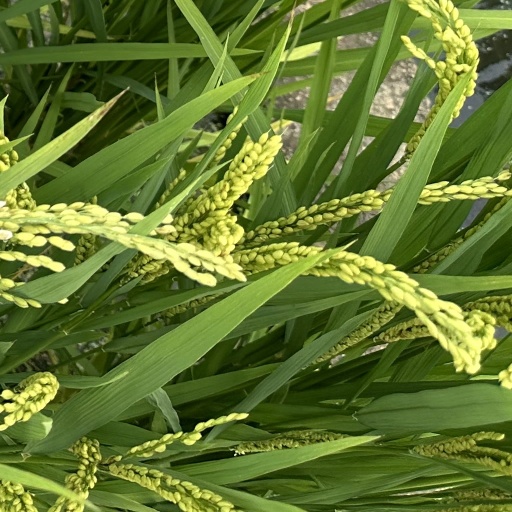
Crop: rice